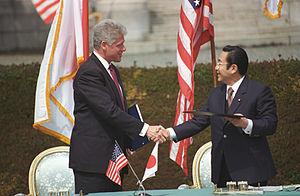
Le palais d'Akasaka, ou la maison des hôtes d'État, est l'une des deux résidences officielles du gouvernement du Japon. Le palais est construit à l'origine comme palais impérial du prince héritier en 1909.
Le traité de coopération mutuelle et de sécurité entre les États-Unis et le Japon a été signé le 19 janvier 1960 entre le Japon et les États-Unis.
Ryūtarō Hashimoto, est un homme d'État japonais. Membre du Parti libéral-démocrate, il fut Premier ministre du Japon du 11 janvier 1996 au 30 juillet 1998.
L'ère Heisei est une ère du Japon. Elle a commencé le 8 janvier 1989, avec le début du règne de l'empereur Akihito le lendemain de la mort de son père et prédécesseur l'empereur Hirohito. Ainsi, 2018 correspond à l'an 30 de l'ère Heisei. Elle a succédé à l'ère Shōwa et précède l'ère Reiwa, qui commence en 2019 avec l'abdication de Akihito le 1ᵉʳ mai 2019.